Lutheranism

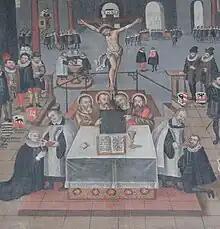
Divine Service at the St. Nicholas church in Luckau, Germany

Lutherans adhere to divine monergism, the teaching that salvation is by God's act alone, and therefore reject the idea that humans in their fallen state have a free will concerning spiritual matters. Lutherans believe that although humans have free will concerning civil righteousness, they cannot work spiritual righteousness in the heart without the presence and aid of the Holy Spirit. In Lutheran theology, "God desires the salvation of every single human being who has ever lived" and Jesus died for the sins of all people. Lutherans believe that those who trust in Christ, and manifest their living faith by serving God, can be certain of their salvation.